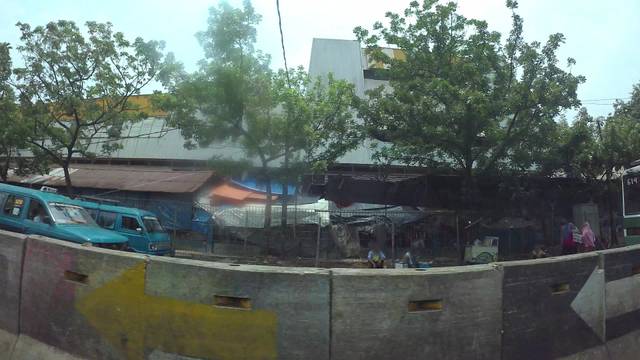
Region: Indonesia
Coordinates: -6.285, 106.843